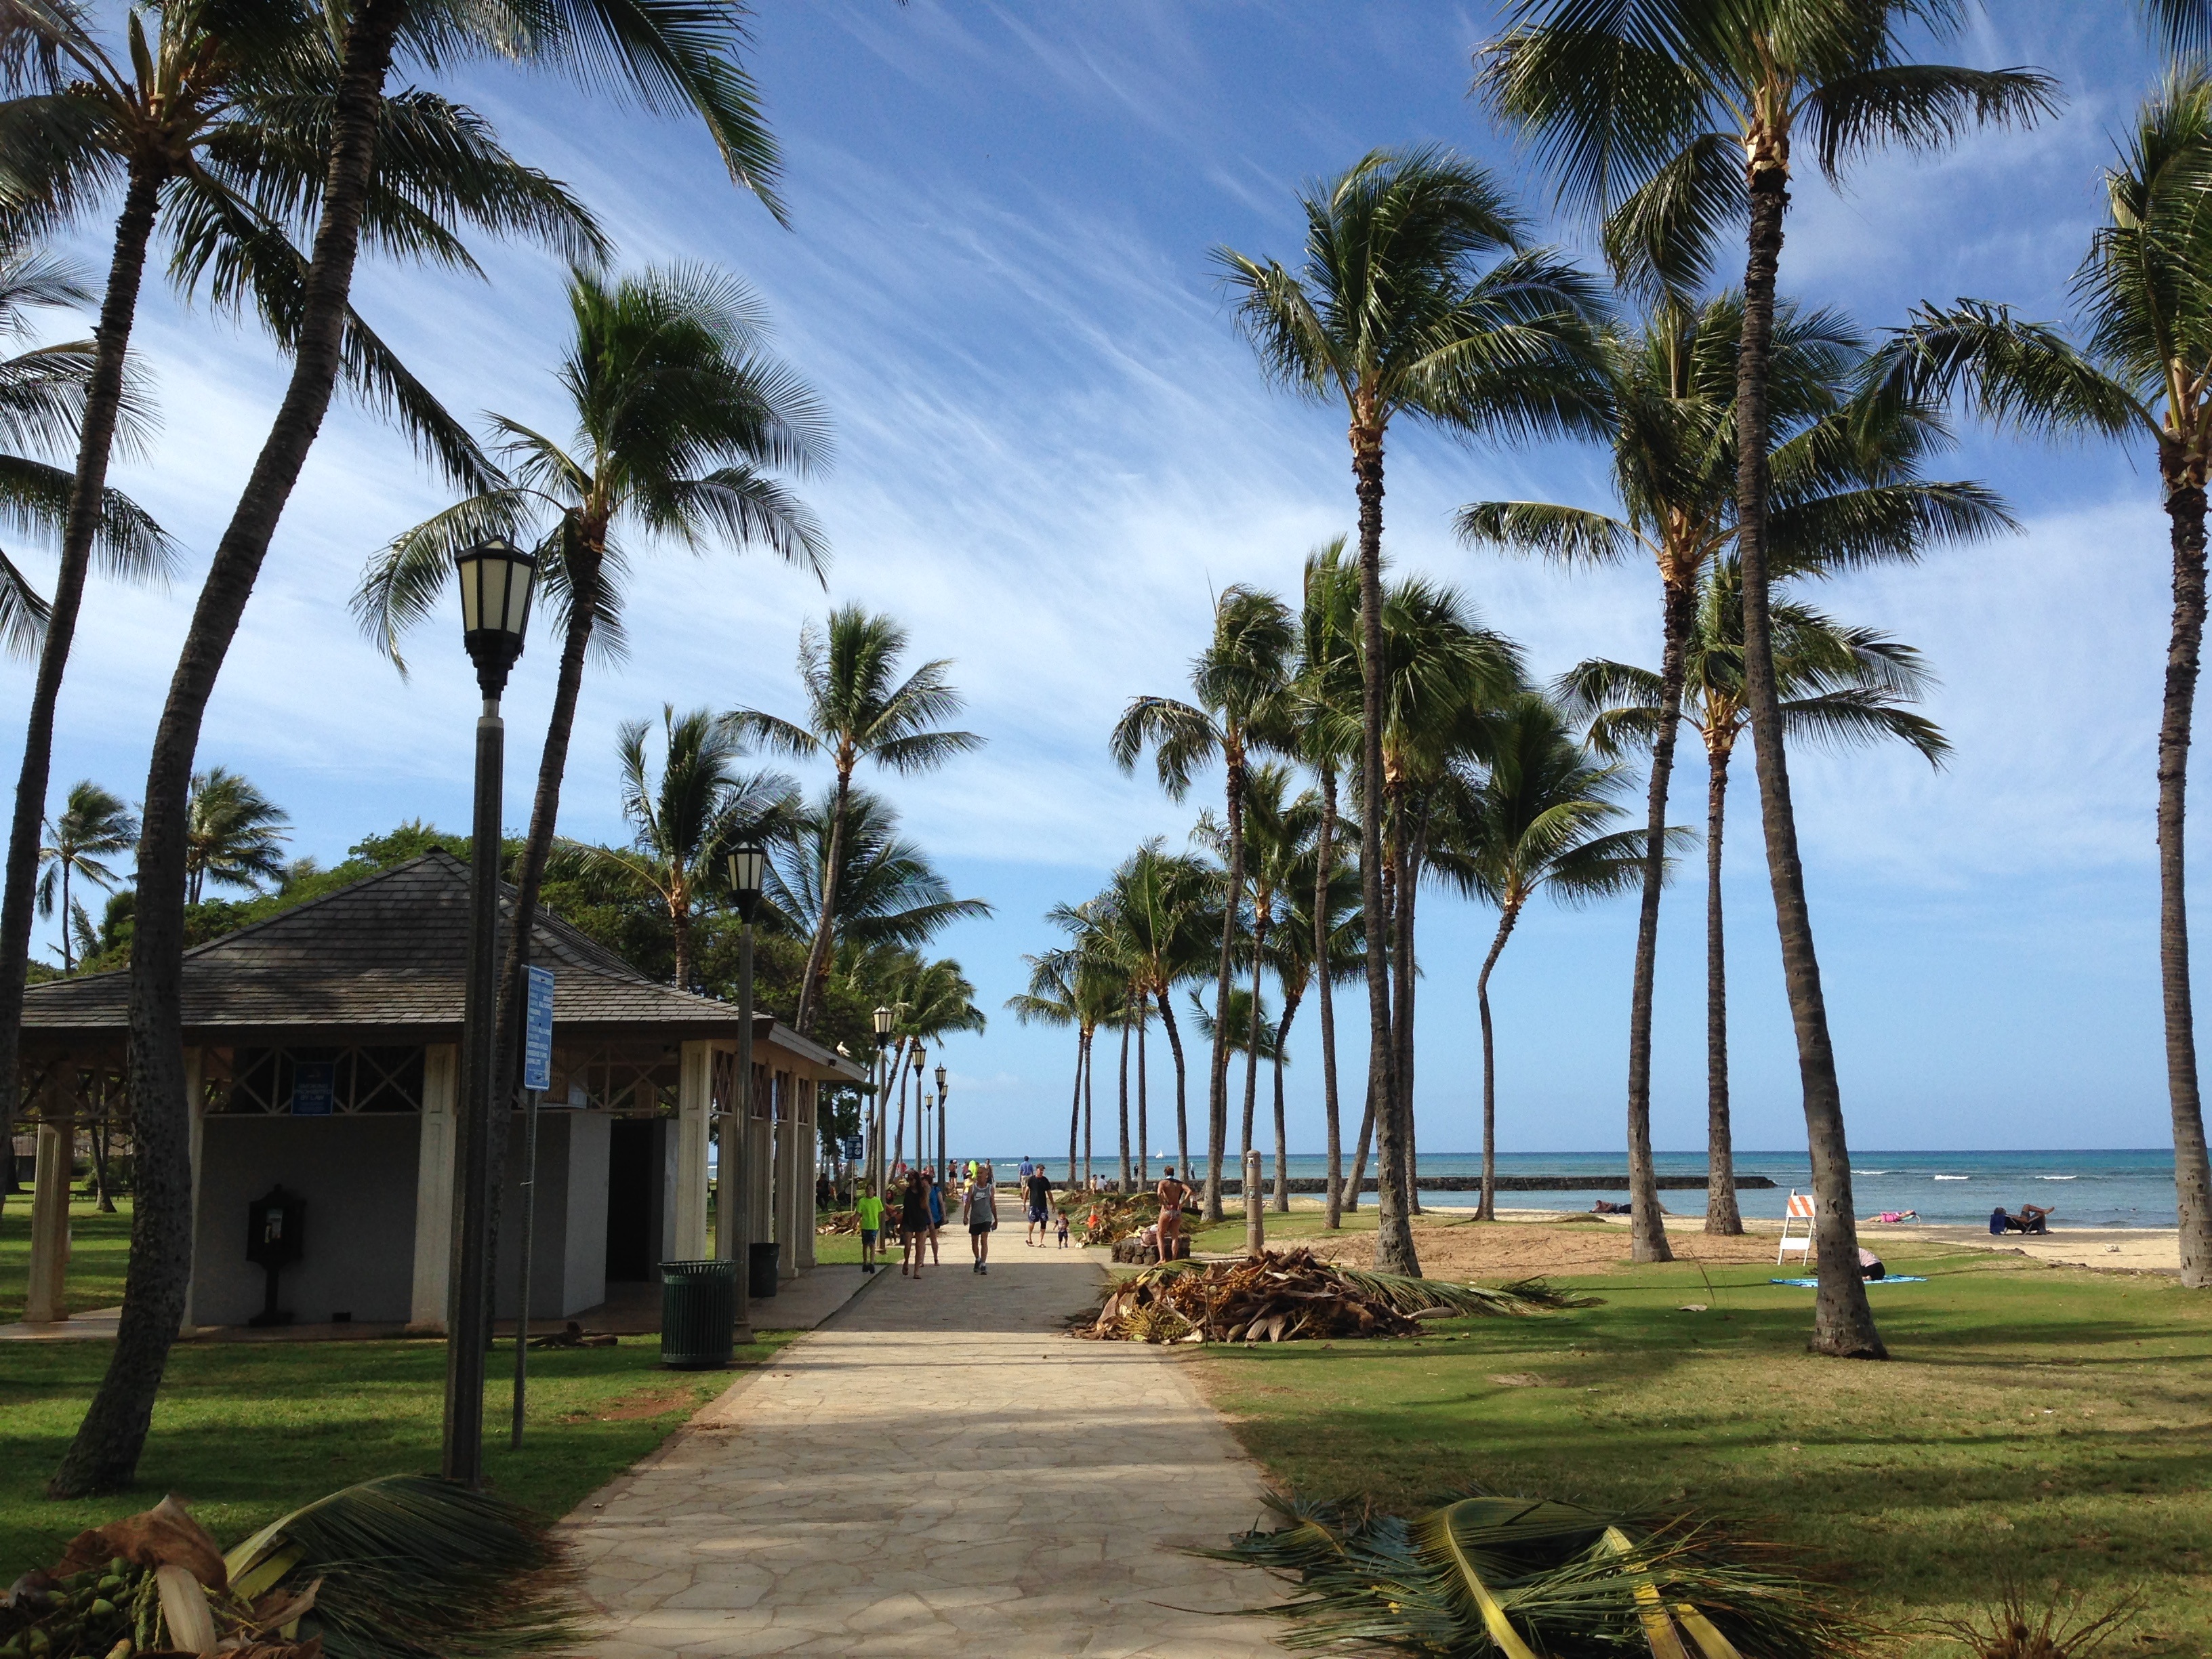
beach, sea, coast, tree, ocean, vacation, bay, hawaii, resort, estate, caribbean, palm trees, tropics, woody plant, arecales, palm family